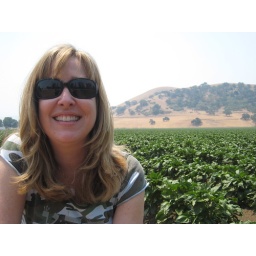
Me in the green field